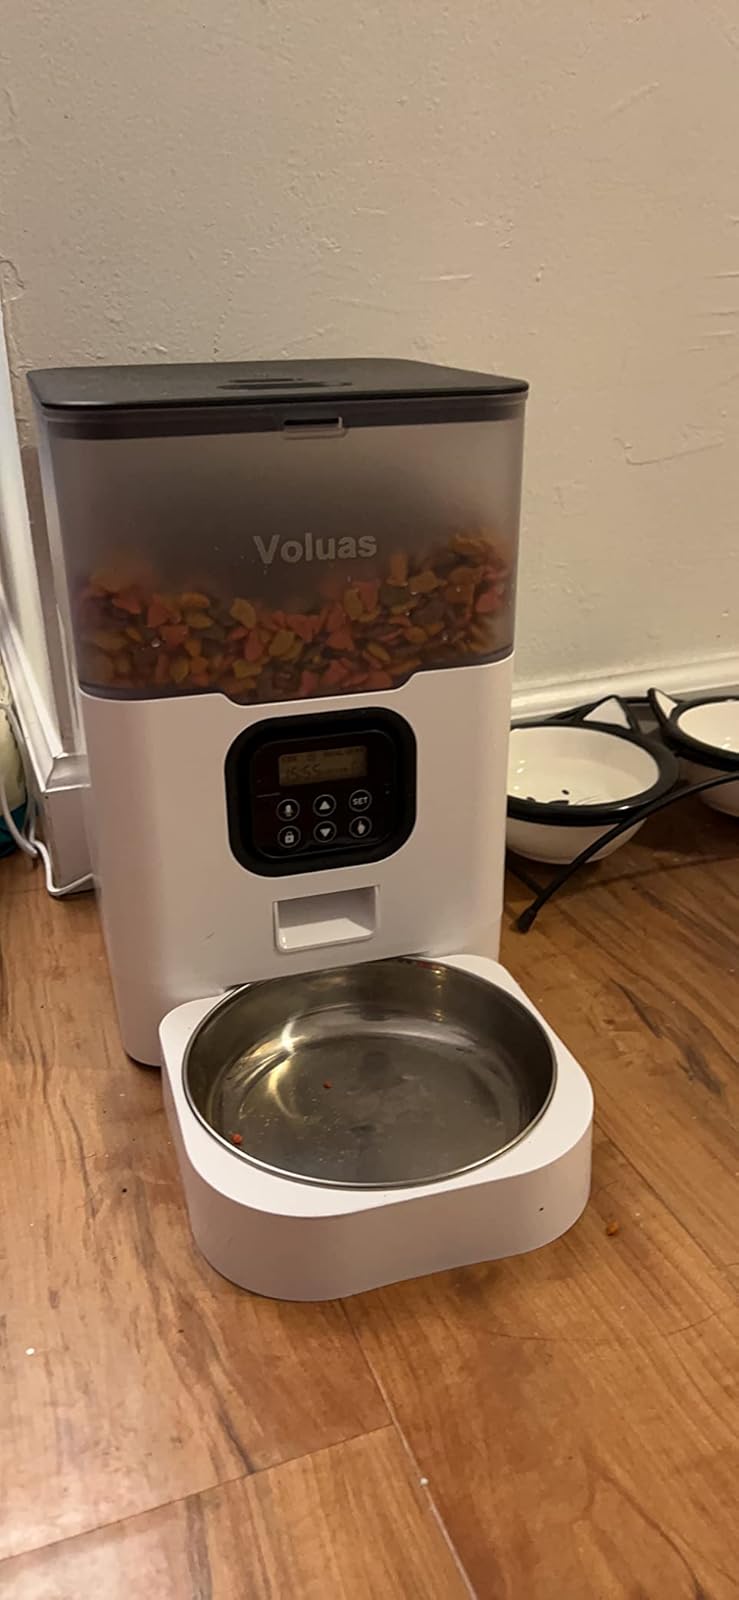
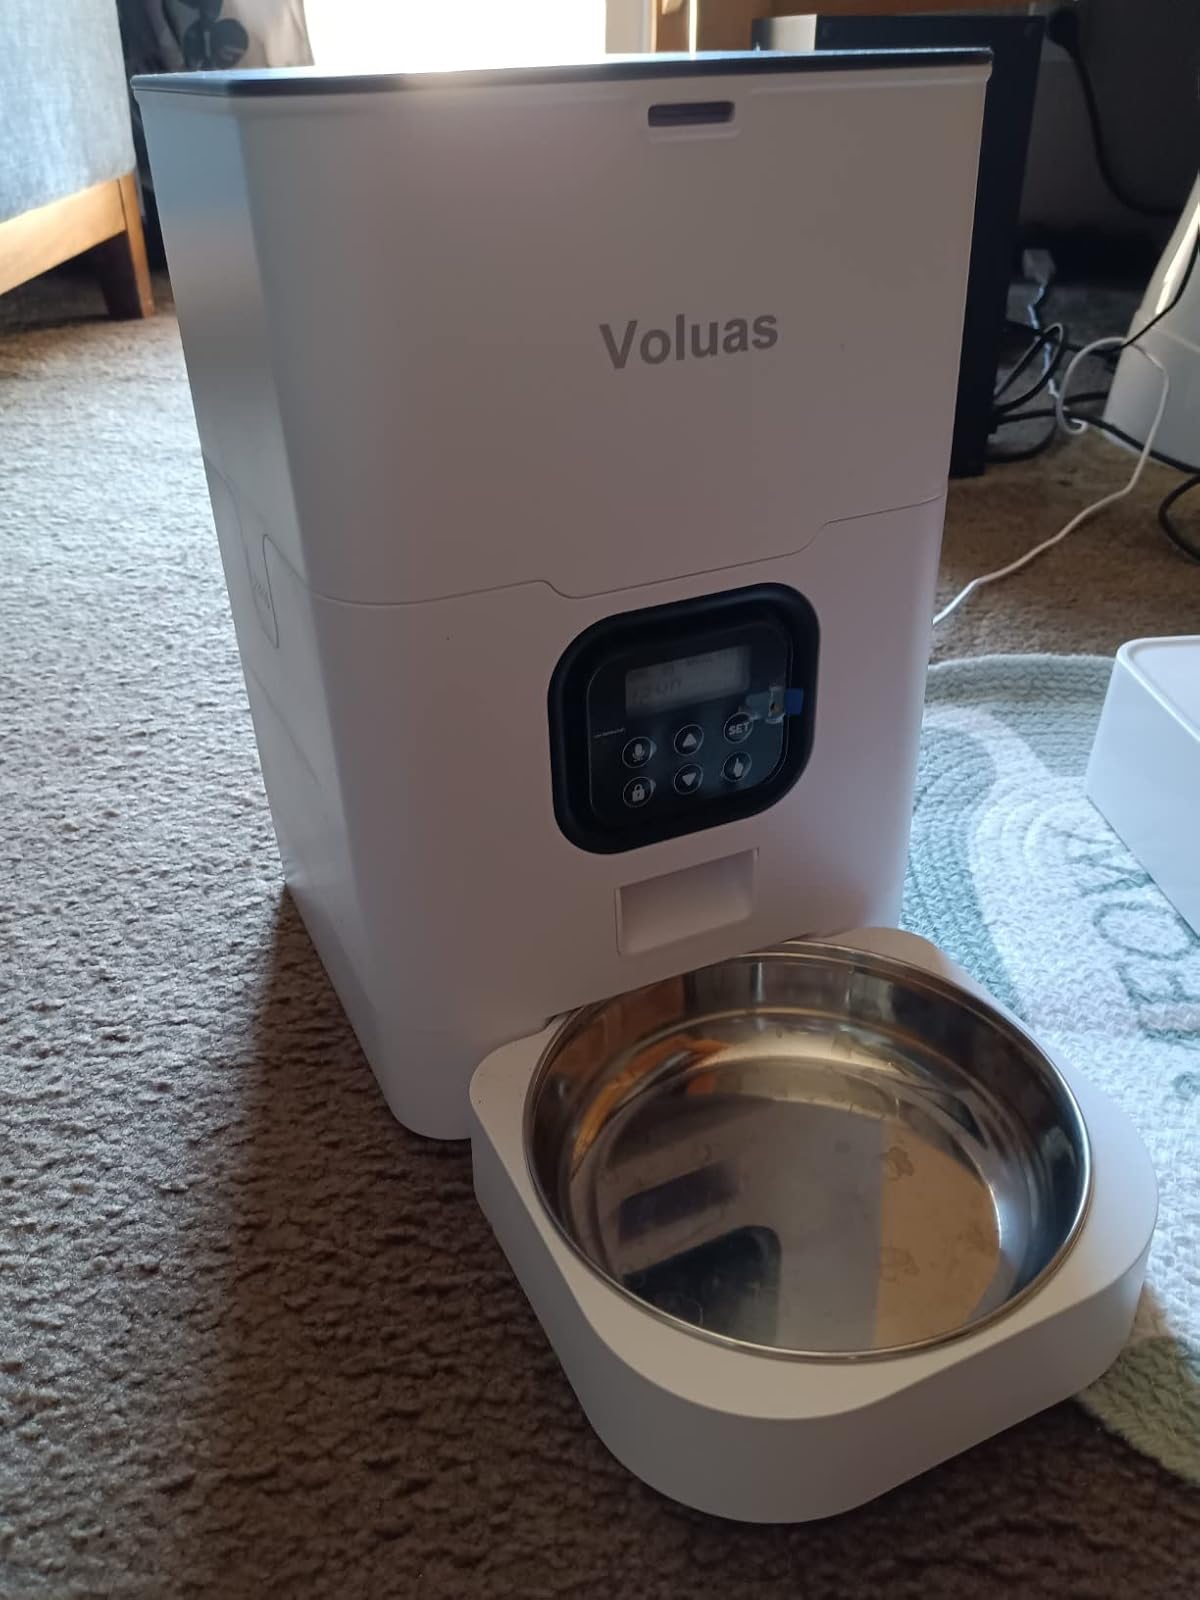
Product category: items_feeder
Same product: no